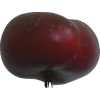
Label: nectarine_flat